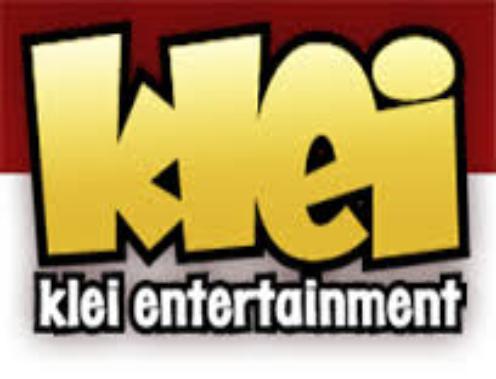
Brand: Klei
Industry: Leisure